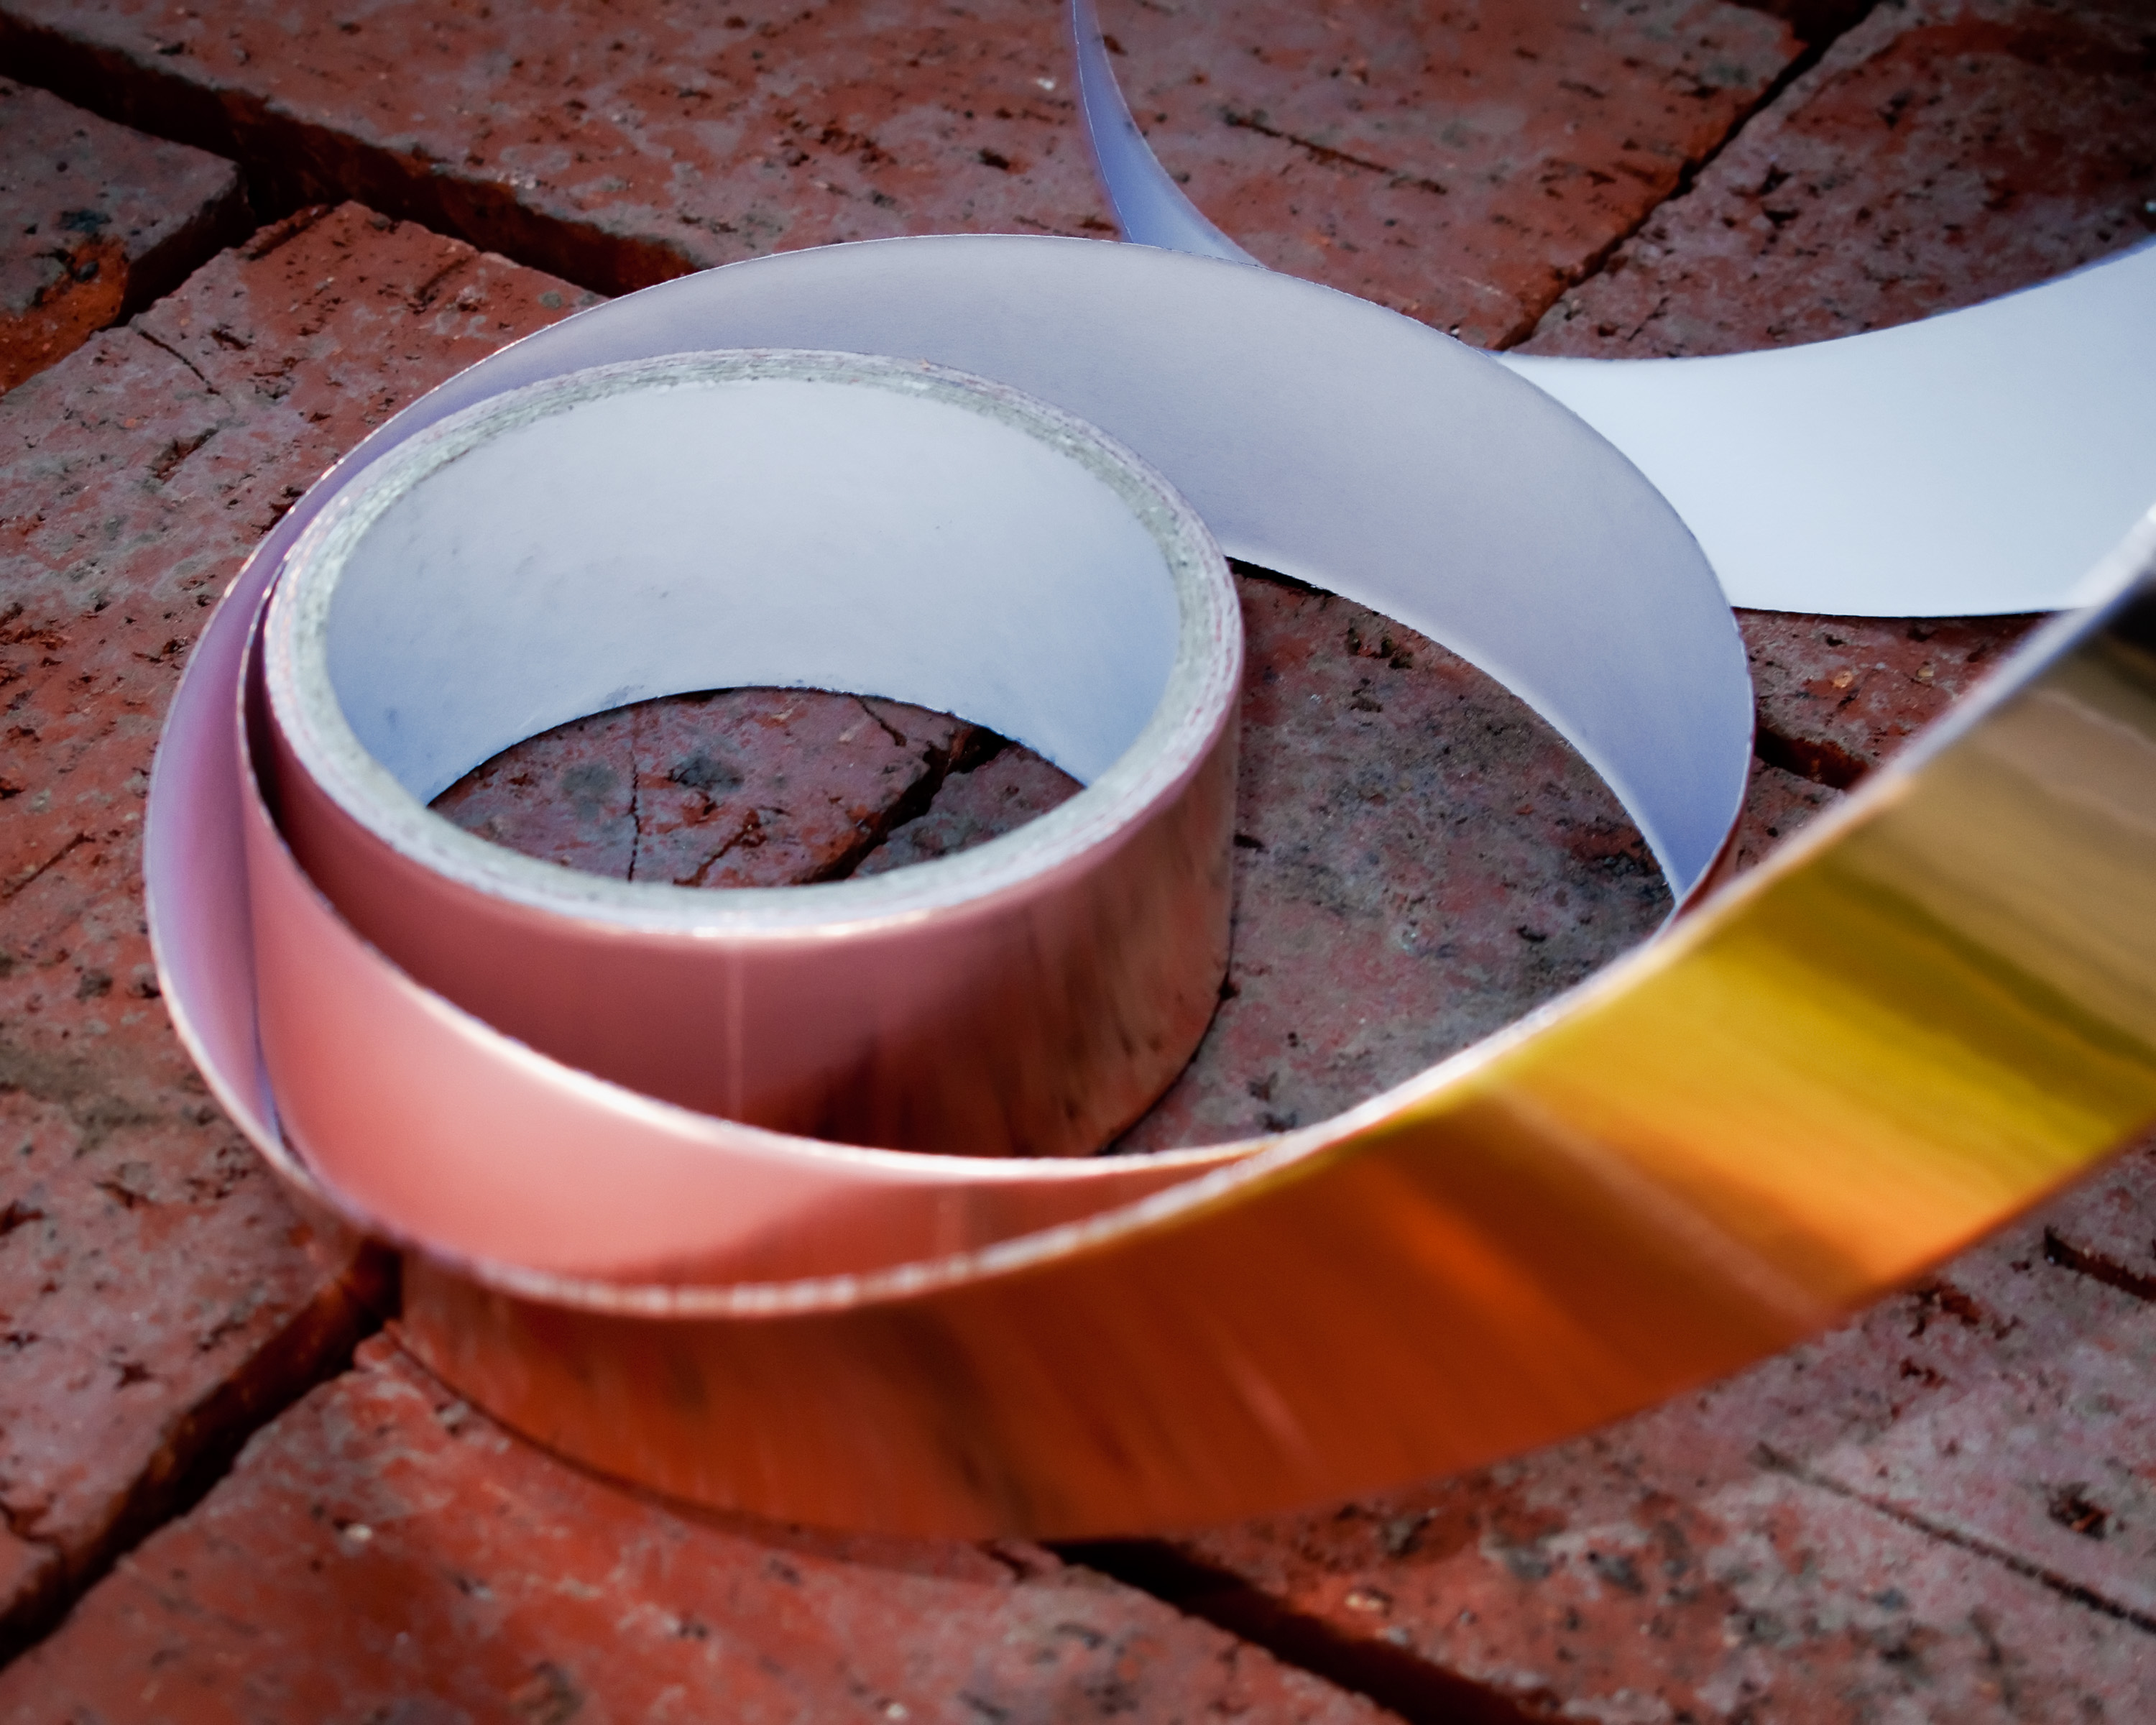
wheel, cup, drink, material, man made object